Thomas Bladen

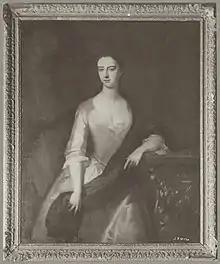
Barbara Janssen

In 1731, he married Barbara Janssen in England. She was a daughter of Sir Theodore Janssen, 1st Baronet and the former Williamza Henley. Through her sister Mary Janssen, she was a sister-in-law of Charles Calvert, 5th Baron Baltimore and Proprietor of the Province, and aunt to Caroline Calvert Eden (wife of Governor Sir Robert Eden, 1st Baronet, of Maryland). Soon after his marriage he acquired the Glastonbury Abbey estate from the Duke of Devonshire for £12,700, reportedly after beating him at dice. Together, they were the parents of two daughters: